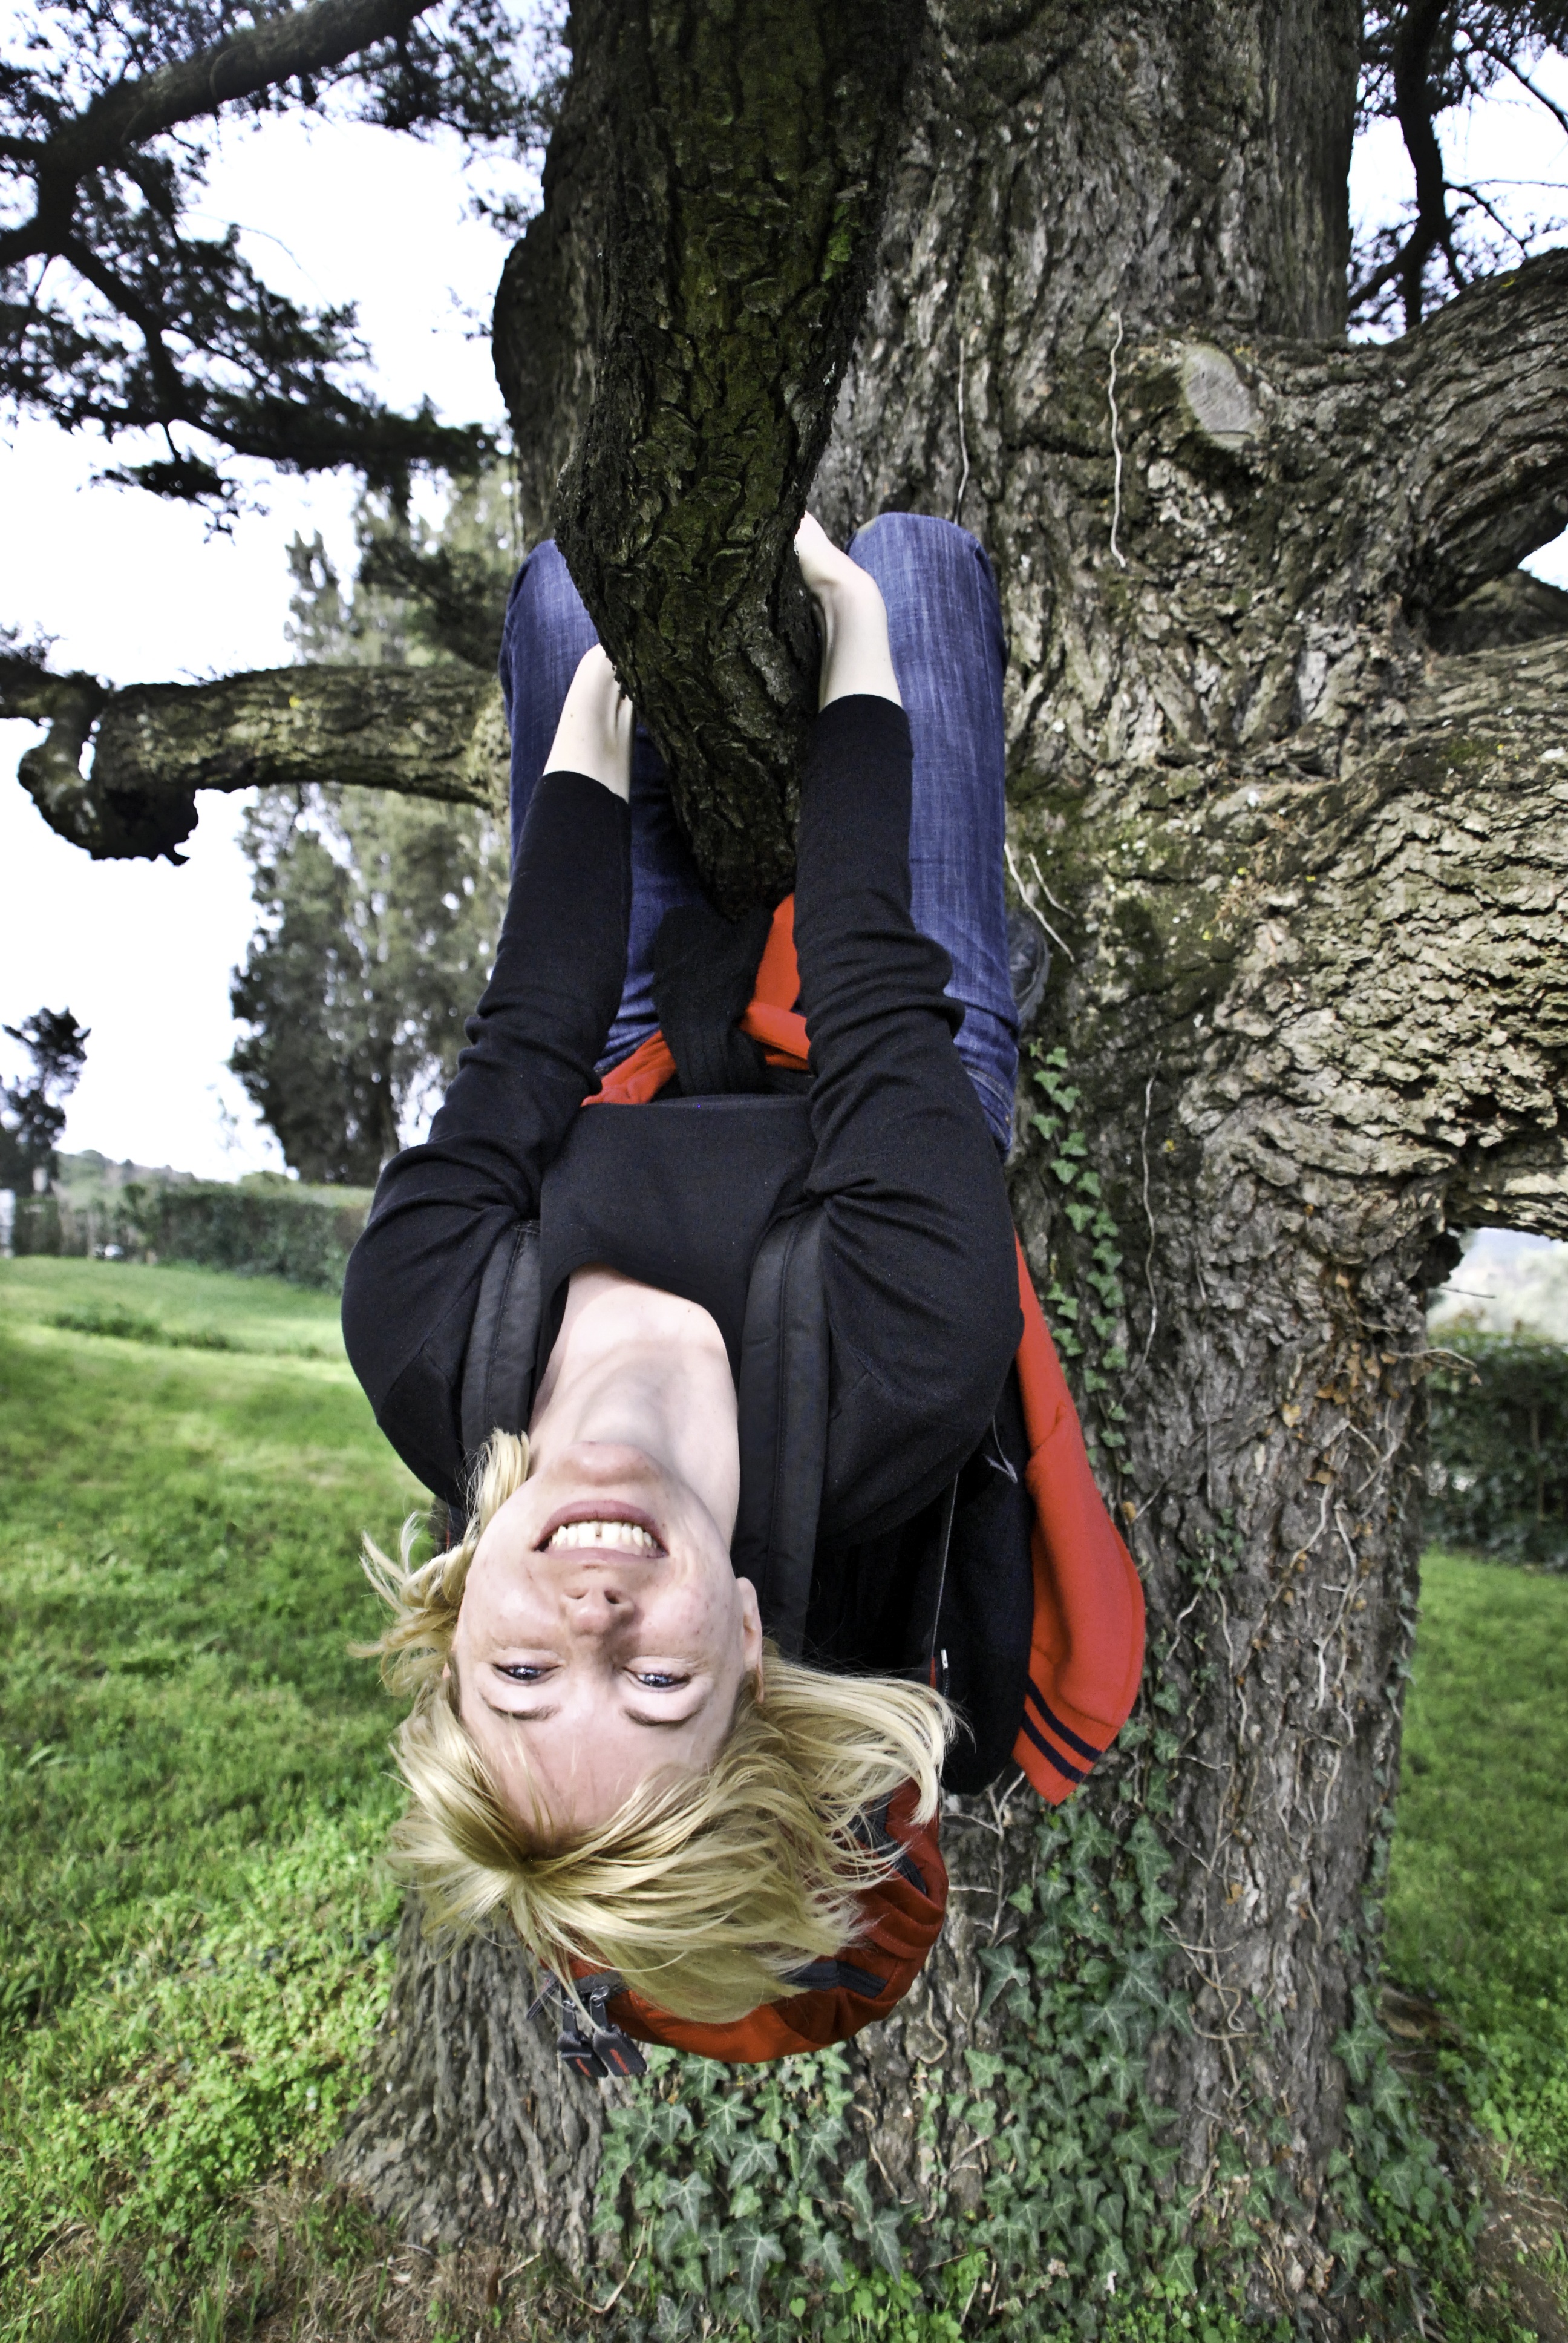
tree, nature, outdoor, person, girl, woman, hair, white, flower, summer, female, portrait, young, spring, green, park, holiday, healthy, smiling, cheerful, fun, happy, happiness, women, year, upside down, adult, woody plant